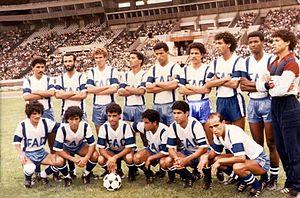
Sbata est un quartier de Casablanca situé entre Ain Chock, Sidi Othmane, Hay Salama et avenue Driss El Harti.